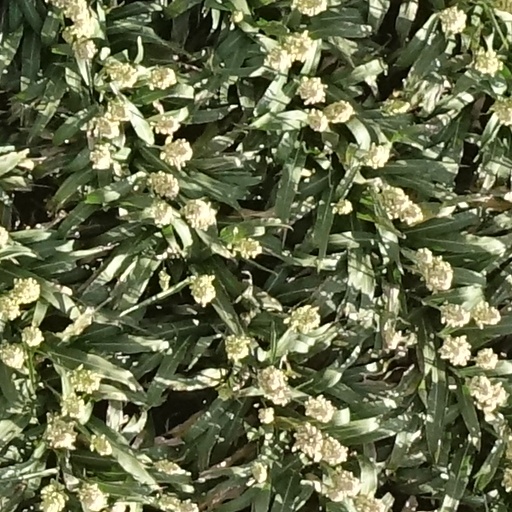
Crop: sorghum